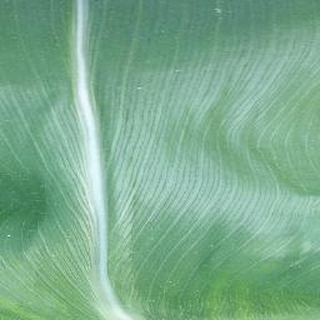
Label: healthy_corn